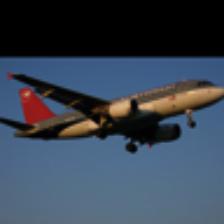
Label: NonHuman